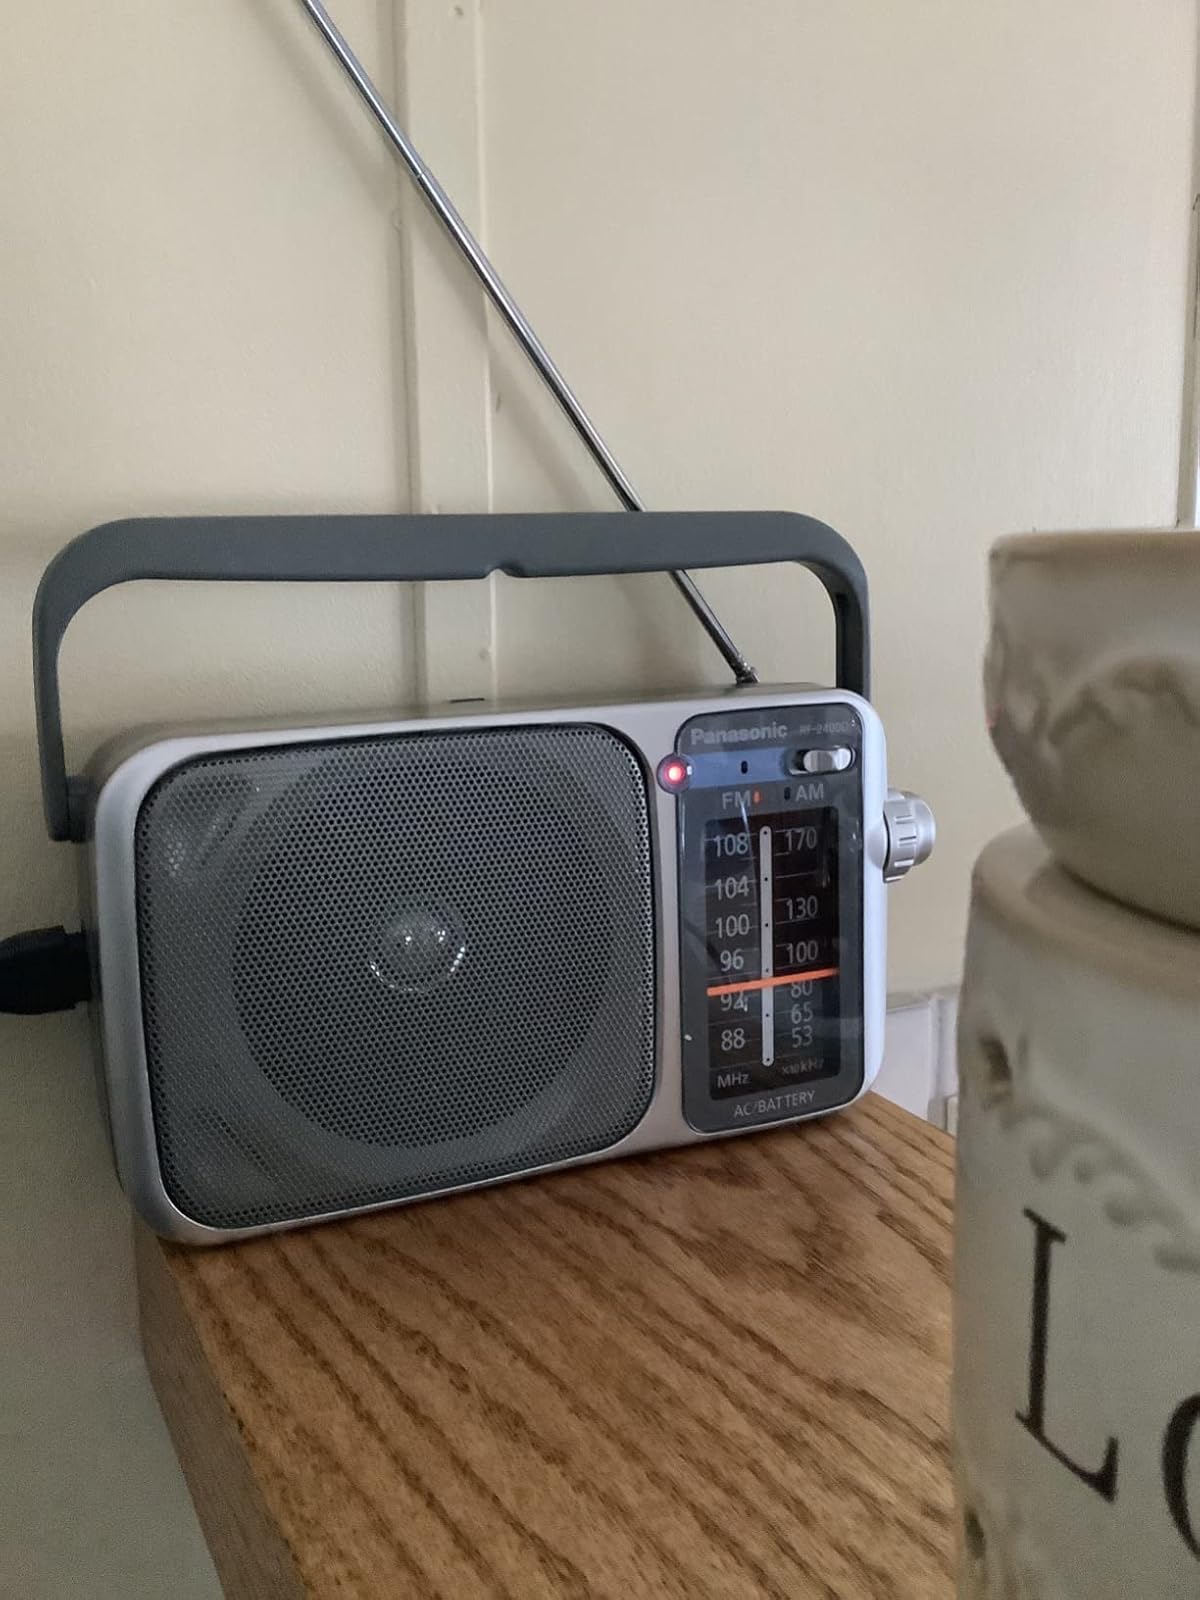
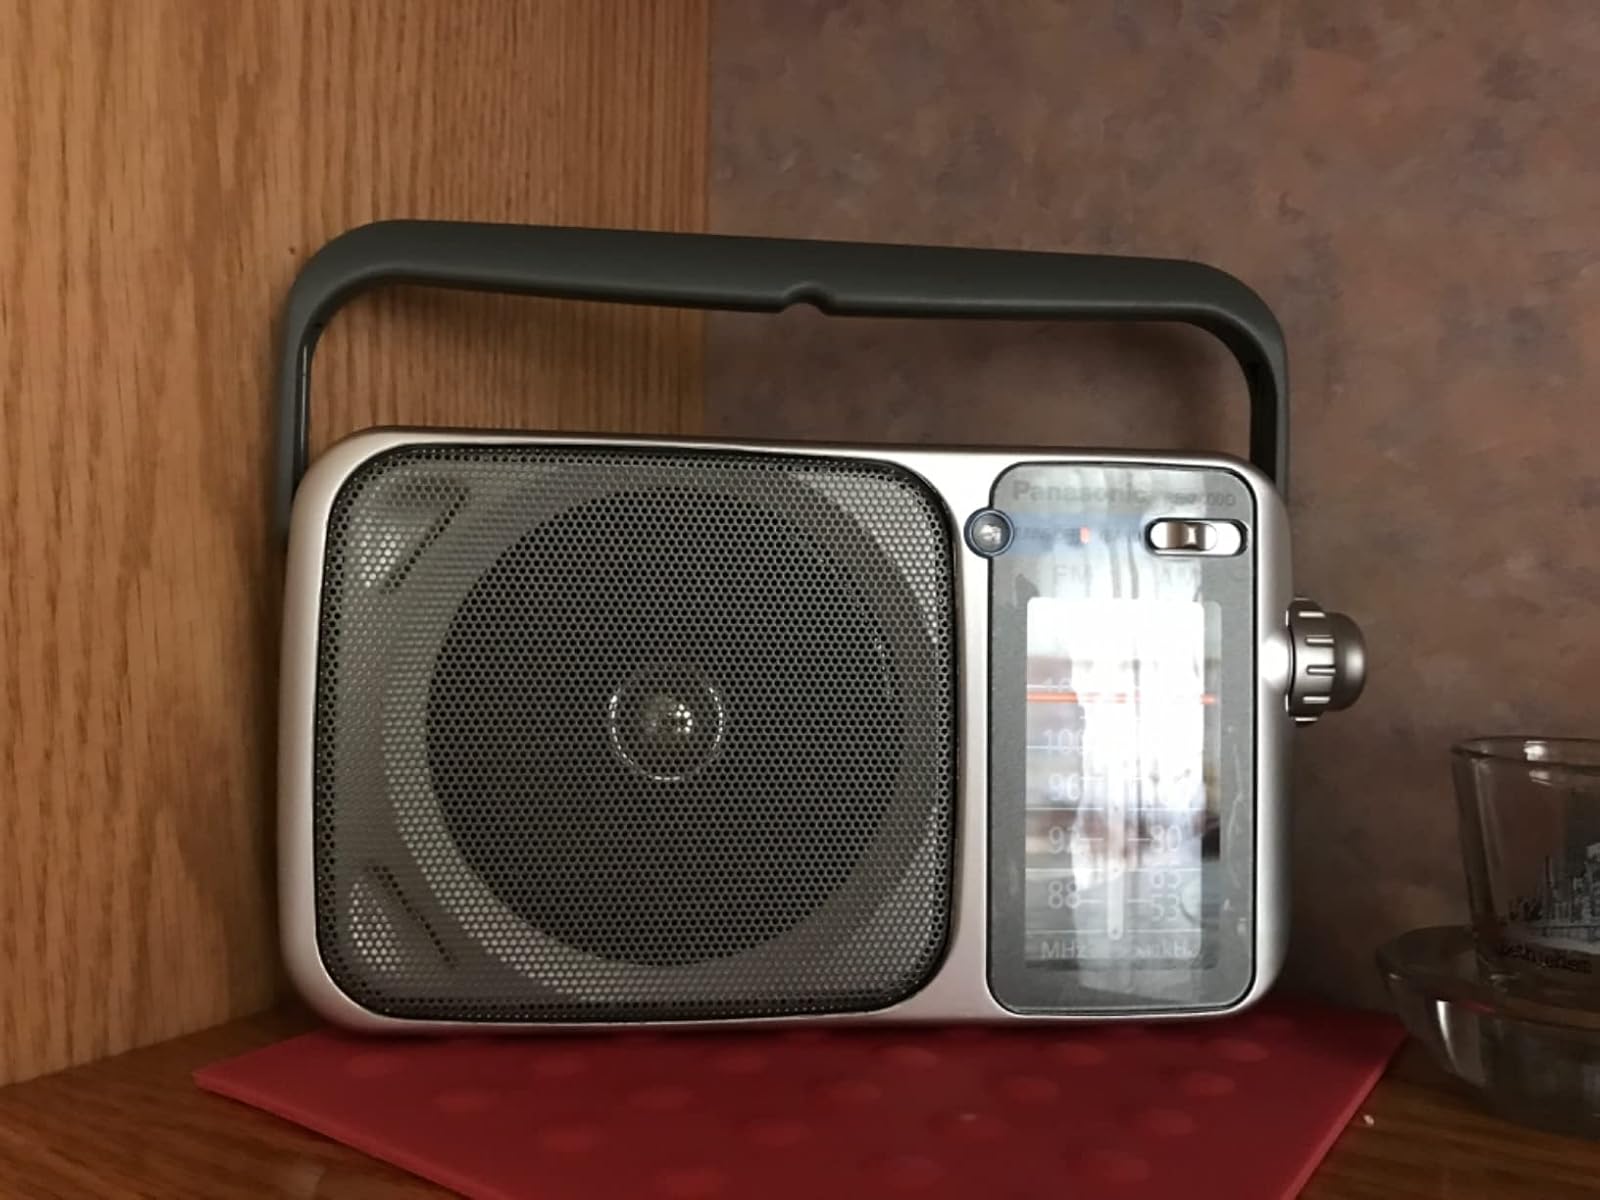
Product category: radio
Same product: yes